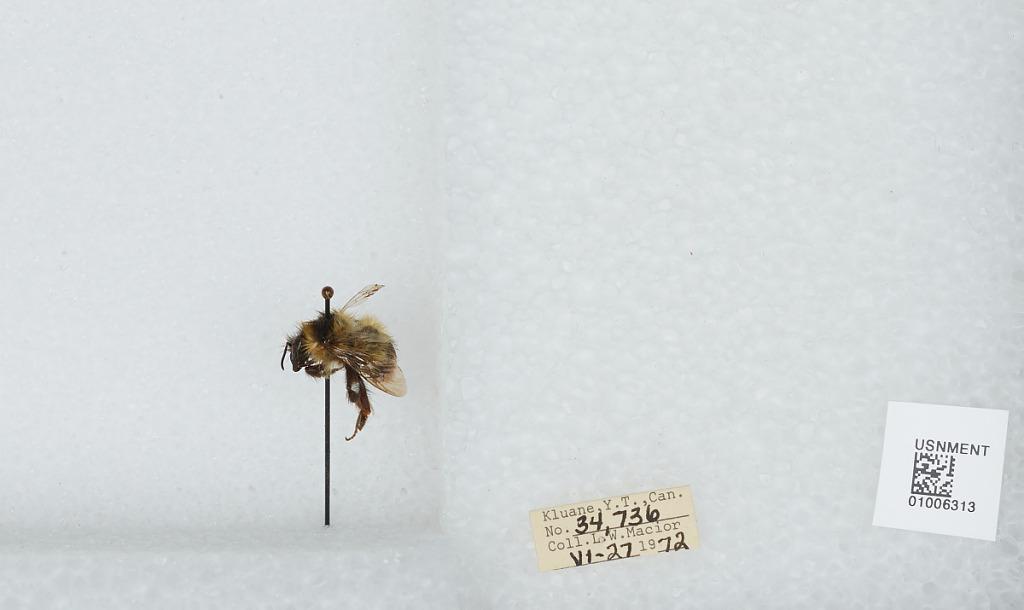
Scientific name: Bombus (Pyrobombus) frigidus Smith
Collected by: L. Macior
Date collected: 1972-6-27
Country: Canada
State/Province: Yukon Territory
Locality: Kluane
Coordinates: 60.75, -139.5